San Pedro de la Nave

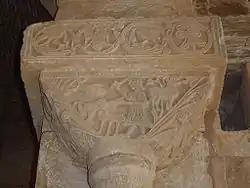
Detail of a capital in which is represented "The Sacrifice of Abraham"

The decoration of the church is among the most outstanding of pre-Romanesque architecture. There are two types of elements, deriving from different artistic conceptions and different craftsmen: first, a wide frieze corresponding to a course of the ashlar masonry, which shows a successions of circles with various vegetal and animal motives; second, the capitals of the engaged columns. These are of an excellent workmanship superior to that of the frieze. They show biblical scenes such as "Daniel in the Lion's Den" or "The Sacrifice of Abraham". Their abacus blocks are decorated with volutes containing human and animal figures.